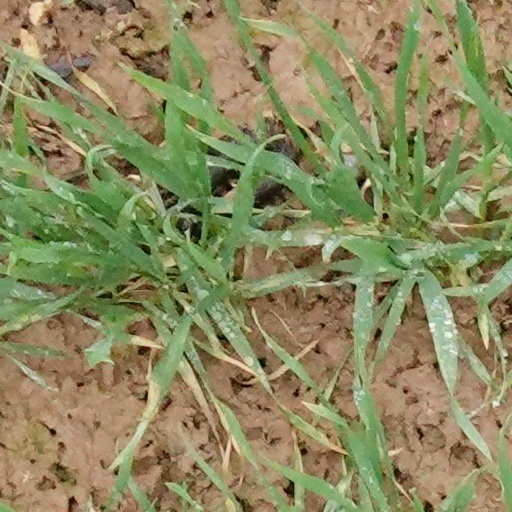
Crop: wheat